Victor P. Tsilonis

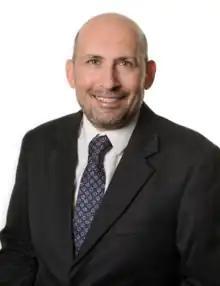
Dr Victor P. Tsilonis is the Greek Judge Nominee for the 2020 ICC Elections.

Victor P. Tsilonis, also known as Viktor P. Tsilonis, is the CEO and principal legal counsel of NEWLAW law firm, an international jurist, and was Greece's nominee for the 2020 judicial elections of the International Criminal Court, which is based in The Hague, Netherlands. He is also a member of the International Criminal Court Bar Association (ICCBA), and the Chairman of the ICCBA Professional Standards Advisory Committee, while formerly being ICCBA Vice President for Victims (2021-2022). In 2019-2020 he was also elected as a Vice President for Victims (jointly with Megan Hirst) and simultaneously was the Chairman of the Professional Standards Advisory Committee. Moreover, Tsilonis initially did a four-year term (2018–2022) as an elected ICC Disciplinary Board Alternate Member and has tried four disciplinary cases under this capacity, while now is a Member of the ICC Appeals Disciplinary Board (2023-2027).